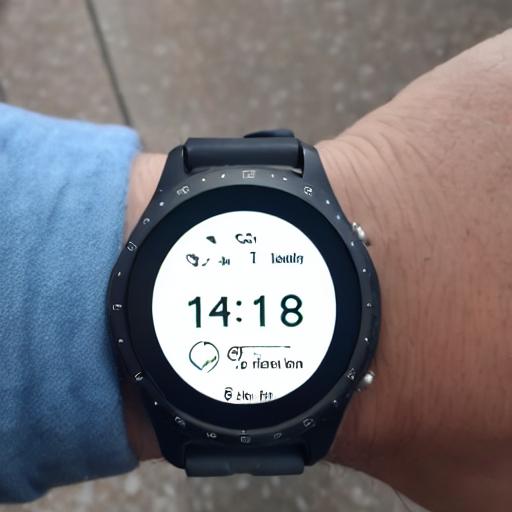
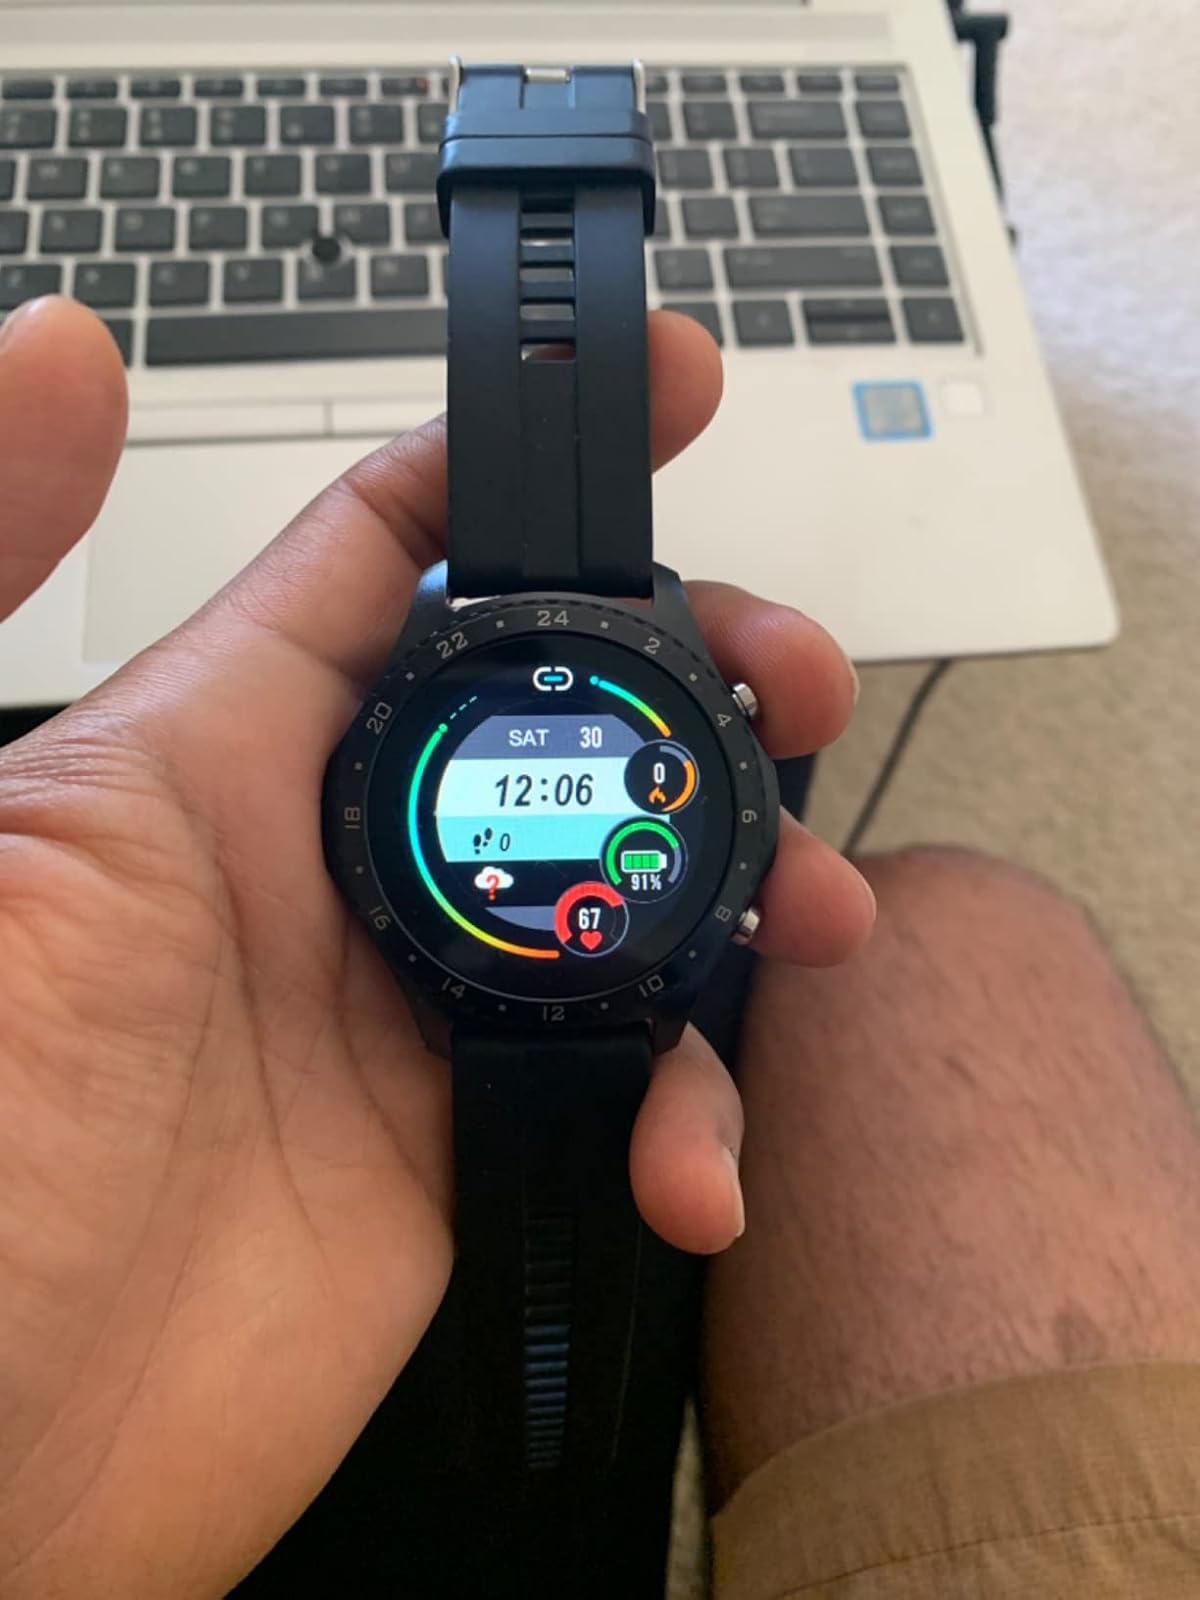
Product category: smartwatch
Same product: no